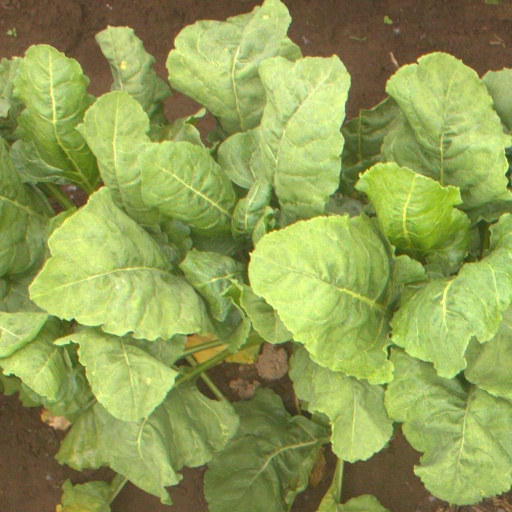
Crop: sugar beet